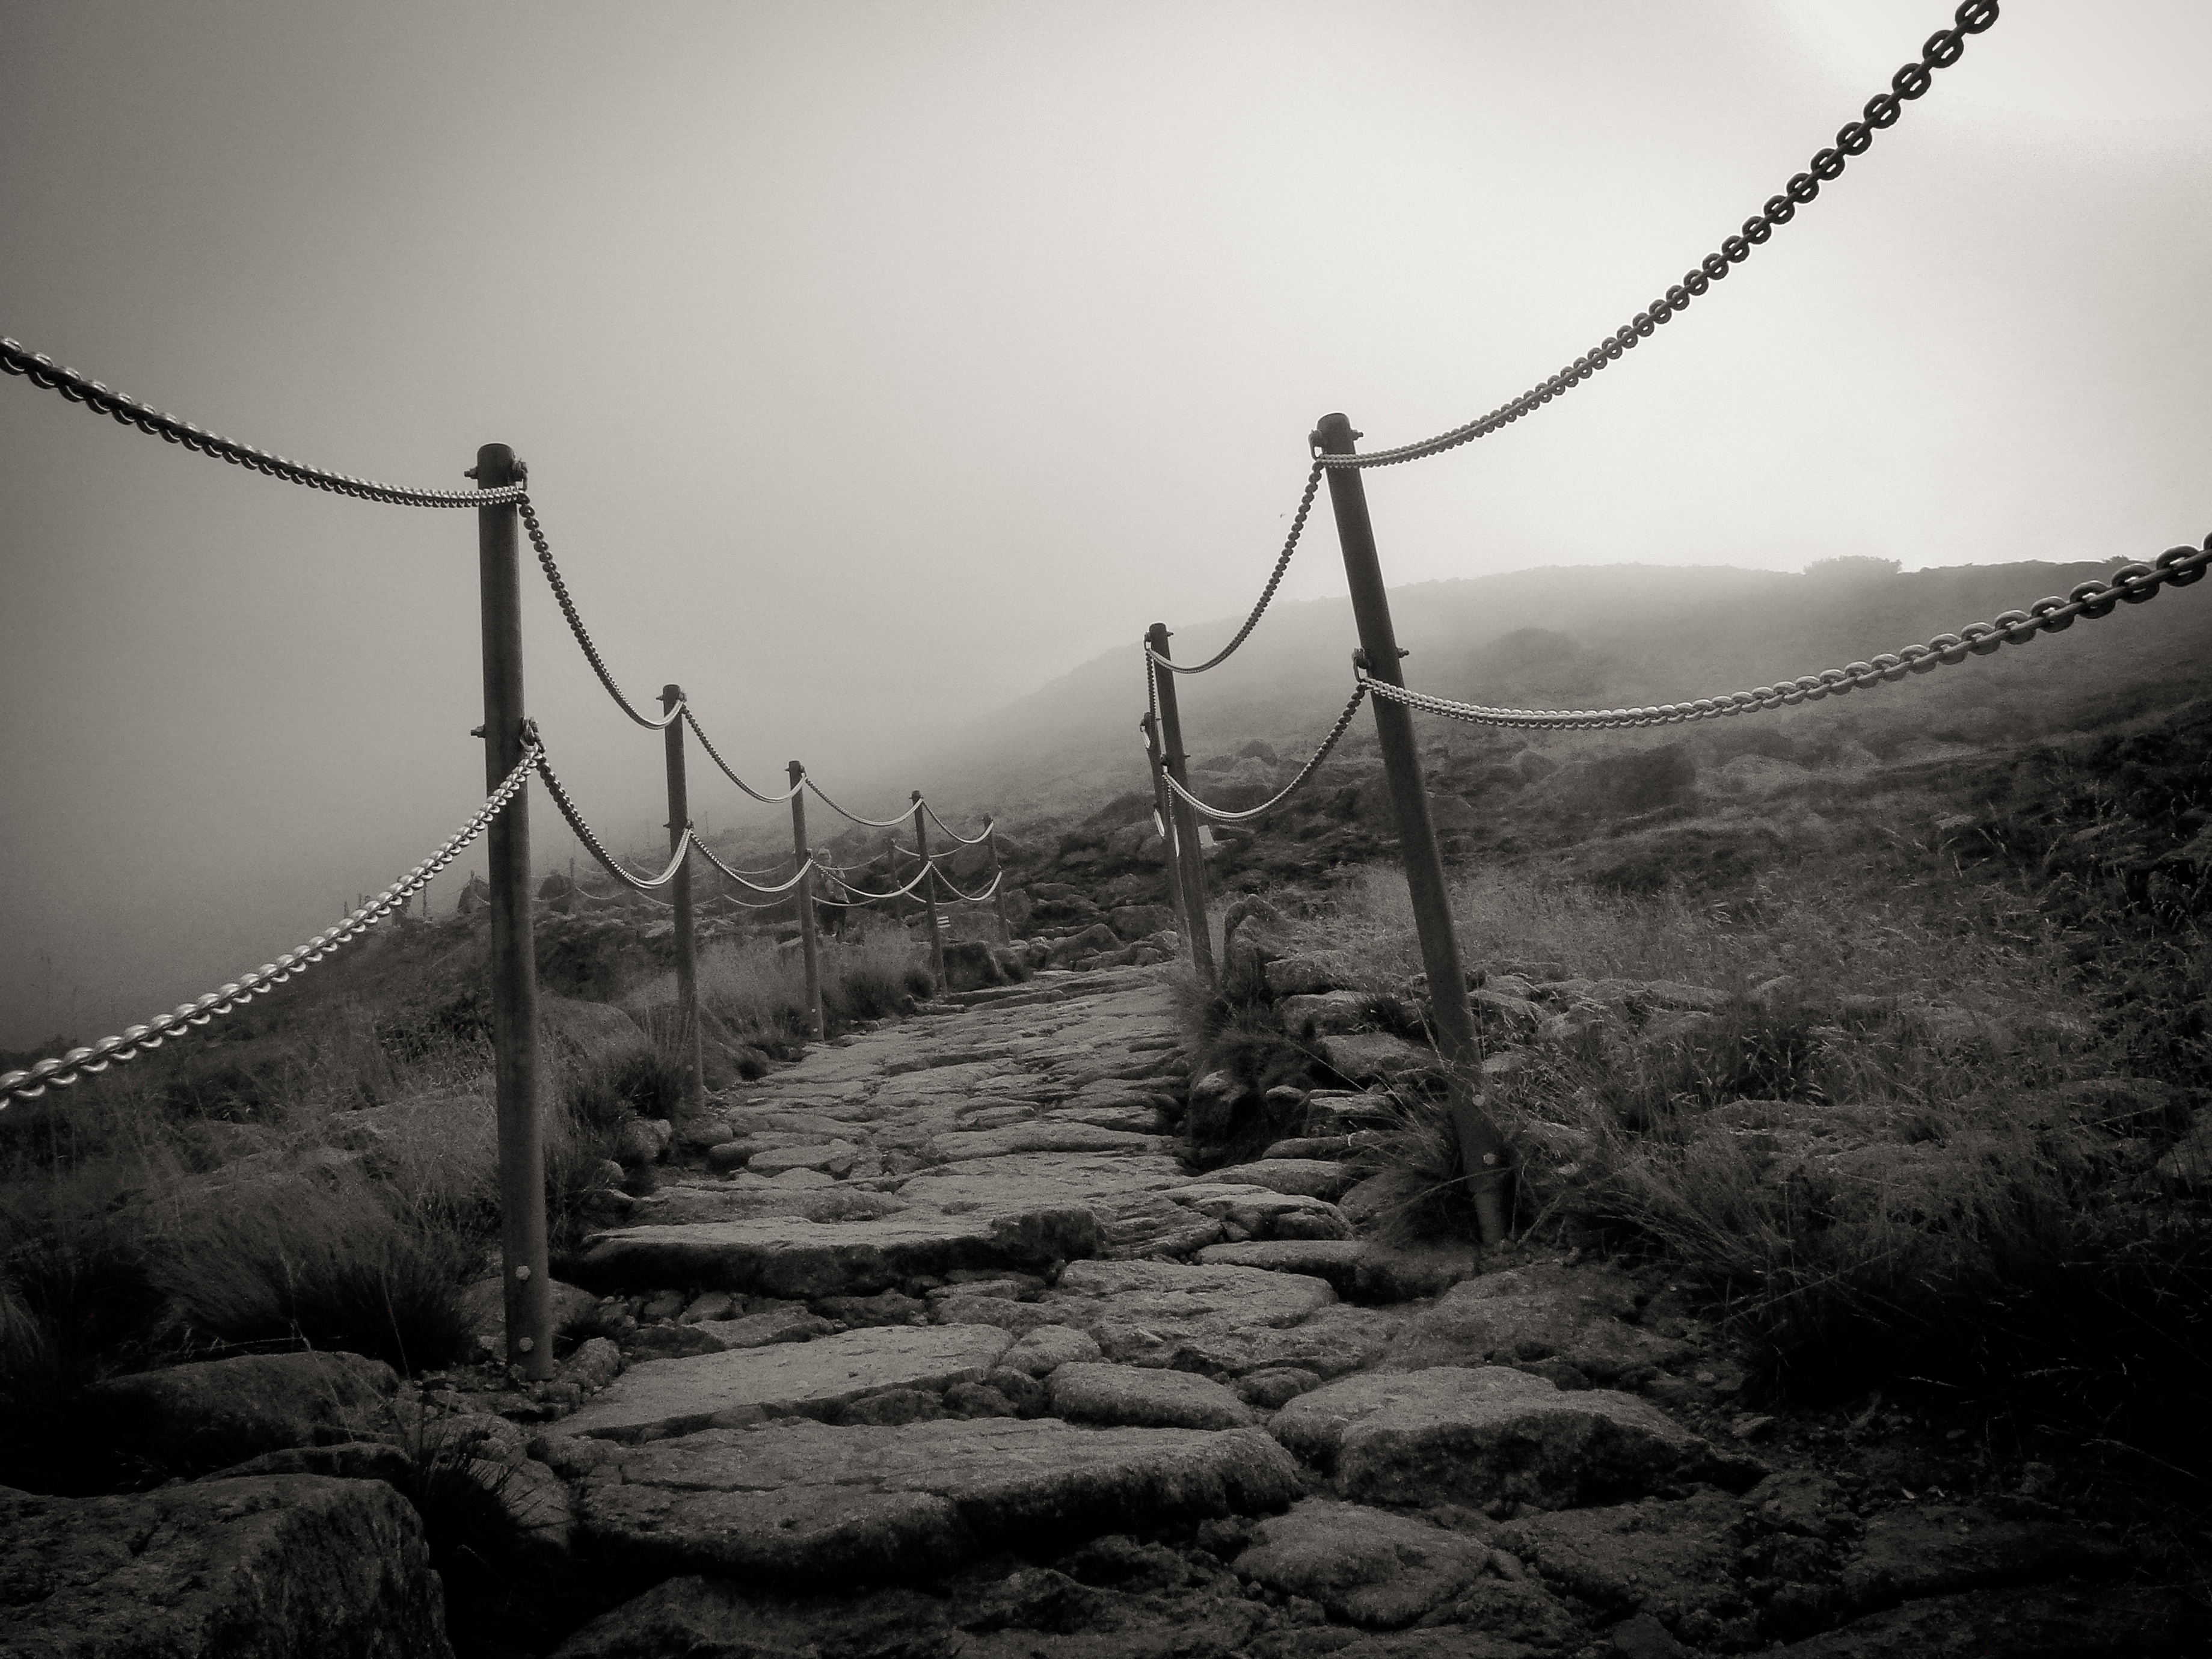
landscape, tree, nature, mountain, winter, light, black and white, white, photography, view, line, darkness, black, monochrome, lane, mountains, way, shape, the path, monochrome photography, atmospheric phenomenon